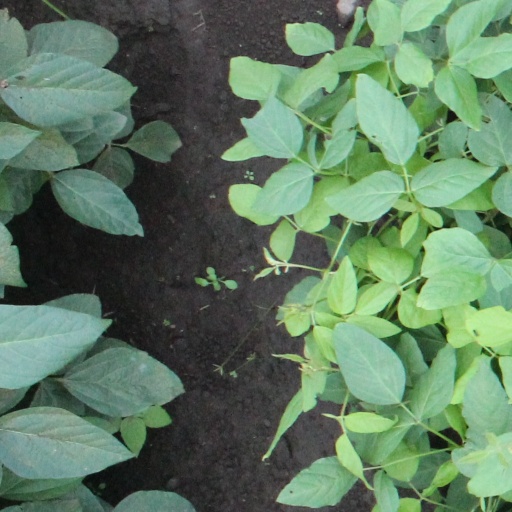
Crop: soybean